Arab–Byzantine wars

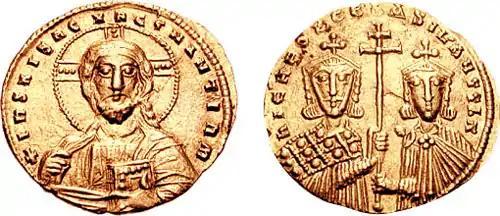
Nikephoros II and his stepson Basil II (right). Under the Macedonian dynasty, the Byzantine Empire became the strongest power in Europe, recovering territories lost in the war.

After putting an end to the internal strife, Basil II launched a counter-campaign against the Arabs in 995. The Byzantine civil wars had weakened the Empire's position in the east, and the gains of Nikephoros II Phokas and John I Tzimiskes came close to being lost, with Aleppo besieged and Antioch under threat. Basil won several battles in Syria, relieving Aleppo, taking over the Orontes valley, and raiding further south. Although he did not have the force to drive into Palestine and reclaim Jerusalem, his victories did restore much of Syria to the empire – including the larger city of Antioch which was the seat of its eponymous Patriarch.